Plymouth Subdivision

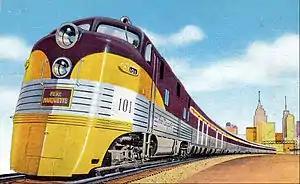
A postcard depiction of Pere Marquette's passenger trains in Michigan

In 1946, the Pere Marquette introduced the nation's first post-war lightweight streamlined passenger trains, operating between Detroit and Grand Rapids over the Plymouth Subdivision. These were the first diesel-powered trains on the Pere Marquette system, with power provided by EMD E7As pulling Pullman Standard cars. By 1947, there were three daily trains in each direction, an evening and a morning express and a mid-day (late evening on Sundays) local. The expresses had a scheduled trip of 2:40, with intermediate stops in Plymouth and Lansing. The local had a scheduled trip of 3:00 due to additional stops in Brighton, Howell, Fowlerville, Williamston, Grand Ledge and Lake Odessa. The service was continued by the Chesapeake & Ohio under the "Pere Marquette" name following the 1947 merger. The final passenger train ran on the Detroit-Grand Rapids route on April 30, 1971.